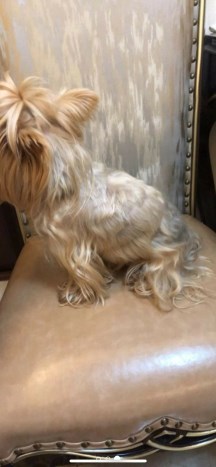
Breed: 340-n000120-Yorkshire_terrier